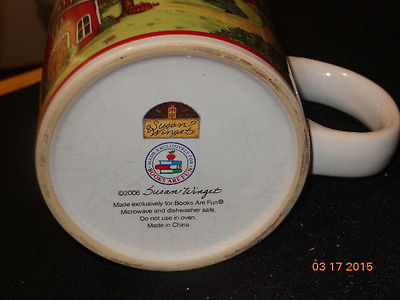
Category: mug